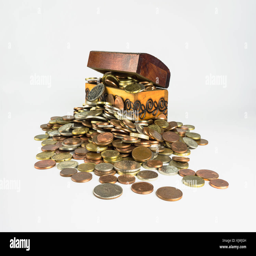
a small wooden treasure chest which is bursting with coins on a white background .